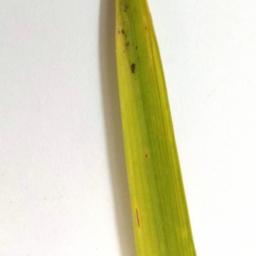
Label: Rice___Brown_Spot